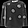
Label: Pullover